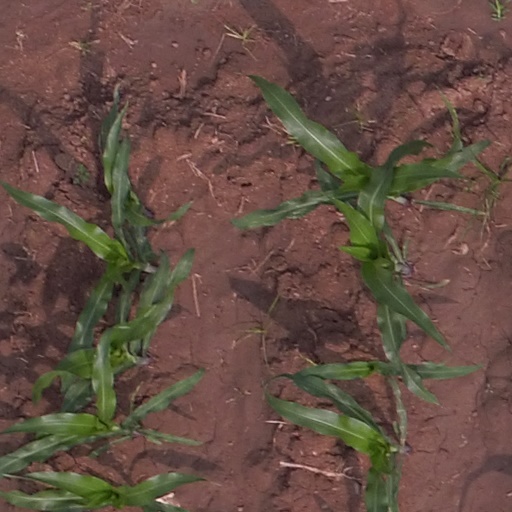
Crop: maize; corn